Barchester Towers

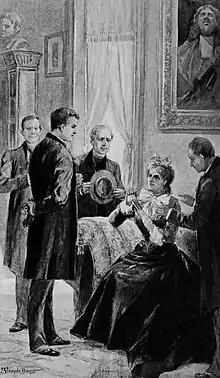
Mrs Proudie speaking to Archdeacon Grantly at their first meeting

Barchester Towers is a novel by English author Anthony Trollope published by Longmans in 1857. It is the second book in the "Chronicles of Barsetshire" series, preceded by "The Warden" and followed by "Doctor Thorne".